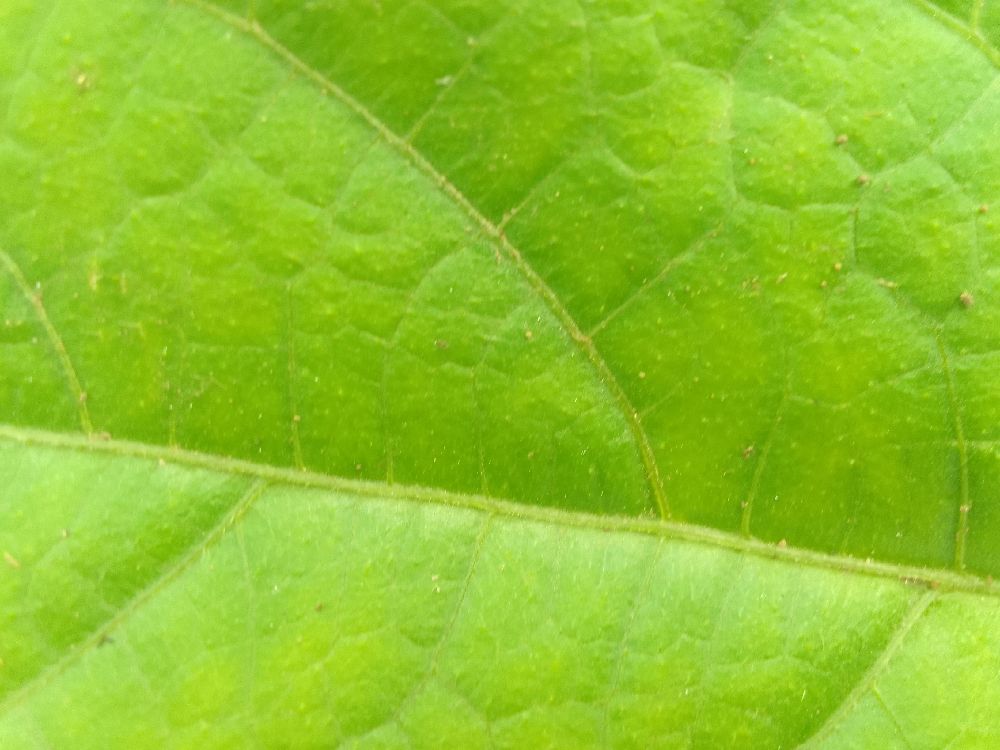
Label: healthy